William Gull

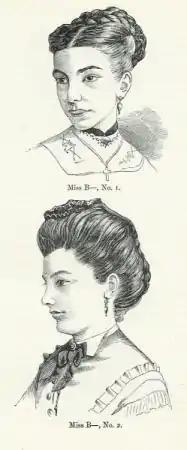
Miss B, pictured around 1868 aged 18 (No. 1) and 1872 (No. 2). From the published medical papers of Gull

Miss B was the second case described in detail by Gull in his "Anorexia nervosa" paper. She was referred to Gull on 8 October 1868, aged 18, by her family who suspected tuberculosis and wished to take her to the south of Europe for the coming winter.